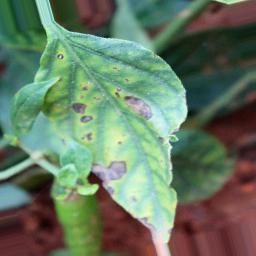
Label: cercospora